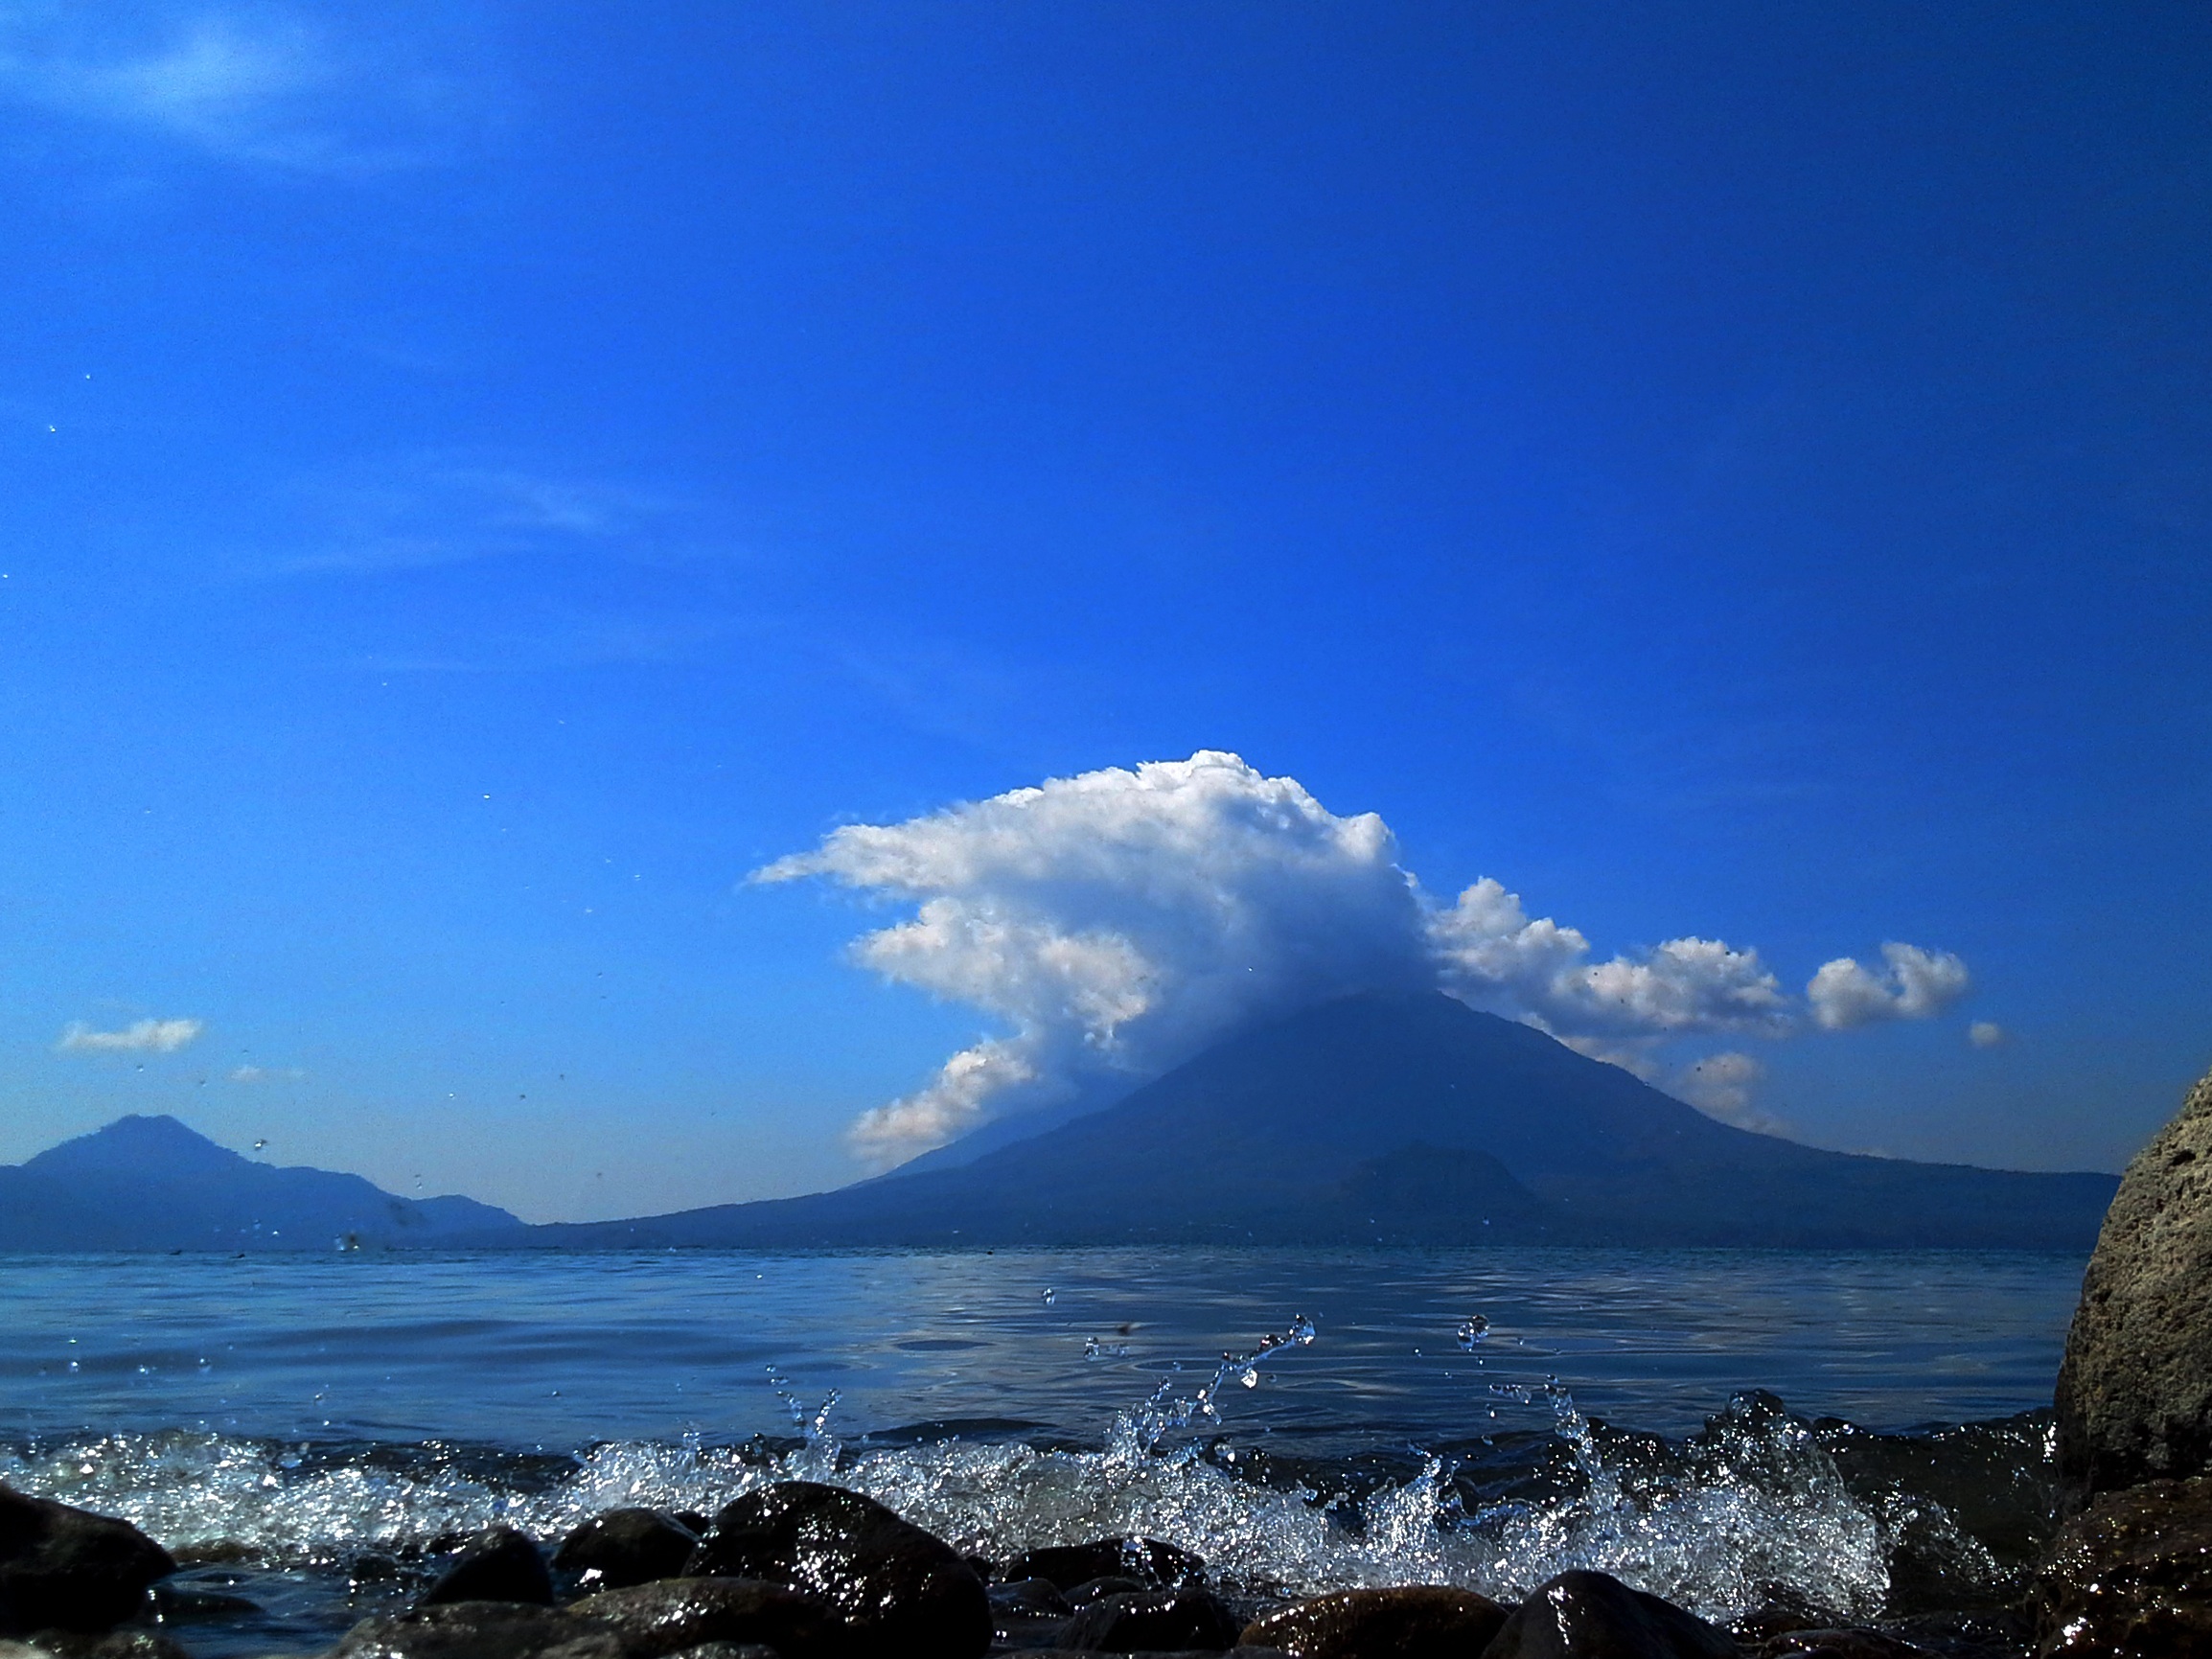
landscape, sea, coast, ocean, horizon, mountain, cloud, sky, shore, wave, lake, dawn, dusk, bay, body of water, loch, cape, landform